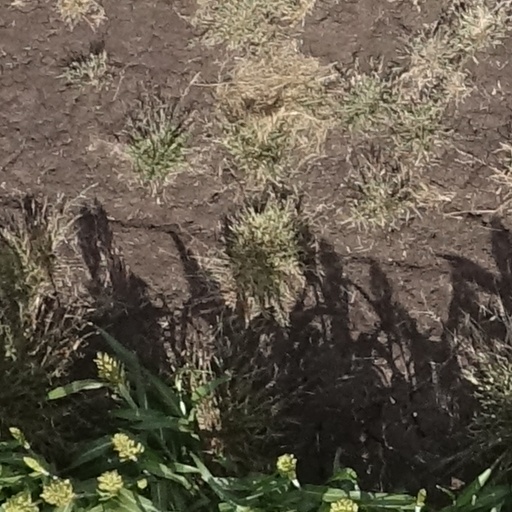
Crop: sorghum